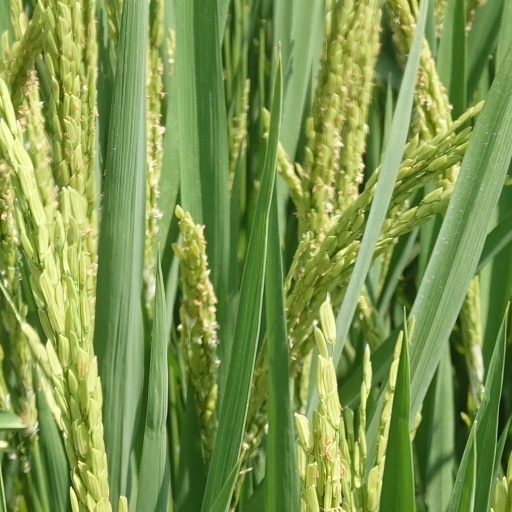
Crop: rice